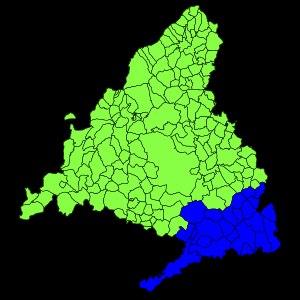
Le Comarque de Las Vegas est un comarque informel du sud-est de la Communauté de Madrid, défini par la Guía de Turismo Rural y Activo et édité par la Direction Régionale du Tourisme. Son aire est de 1 378,13 km² et il est traversé par les rivières Tage, Tajuña et Jarama.